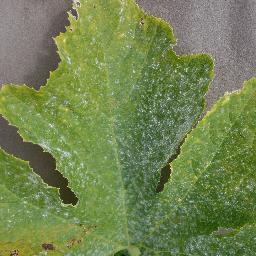
Label: Squash___Powdery_mildew